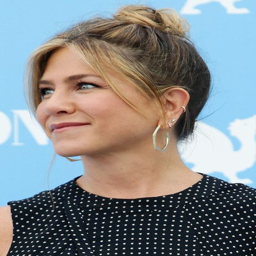
actor sported a messy top knot while attending festival .